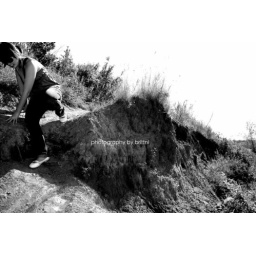
pretty white shoes in the mud